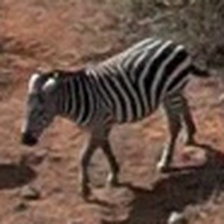
Pose orientation: left